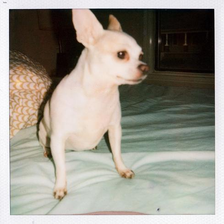
Species: dog
Breed: chihuahua